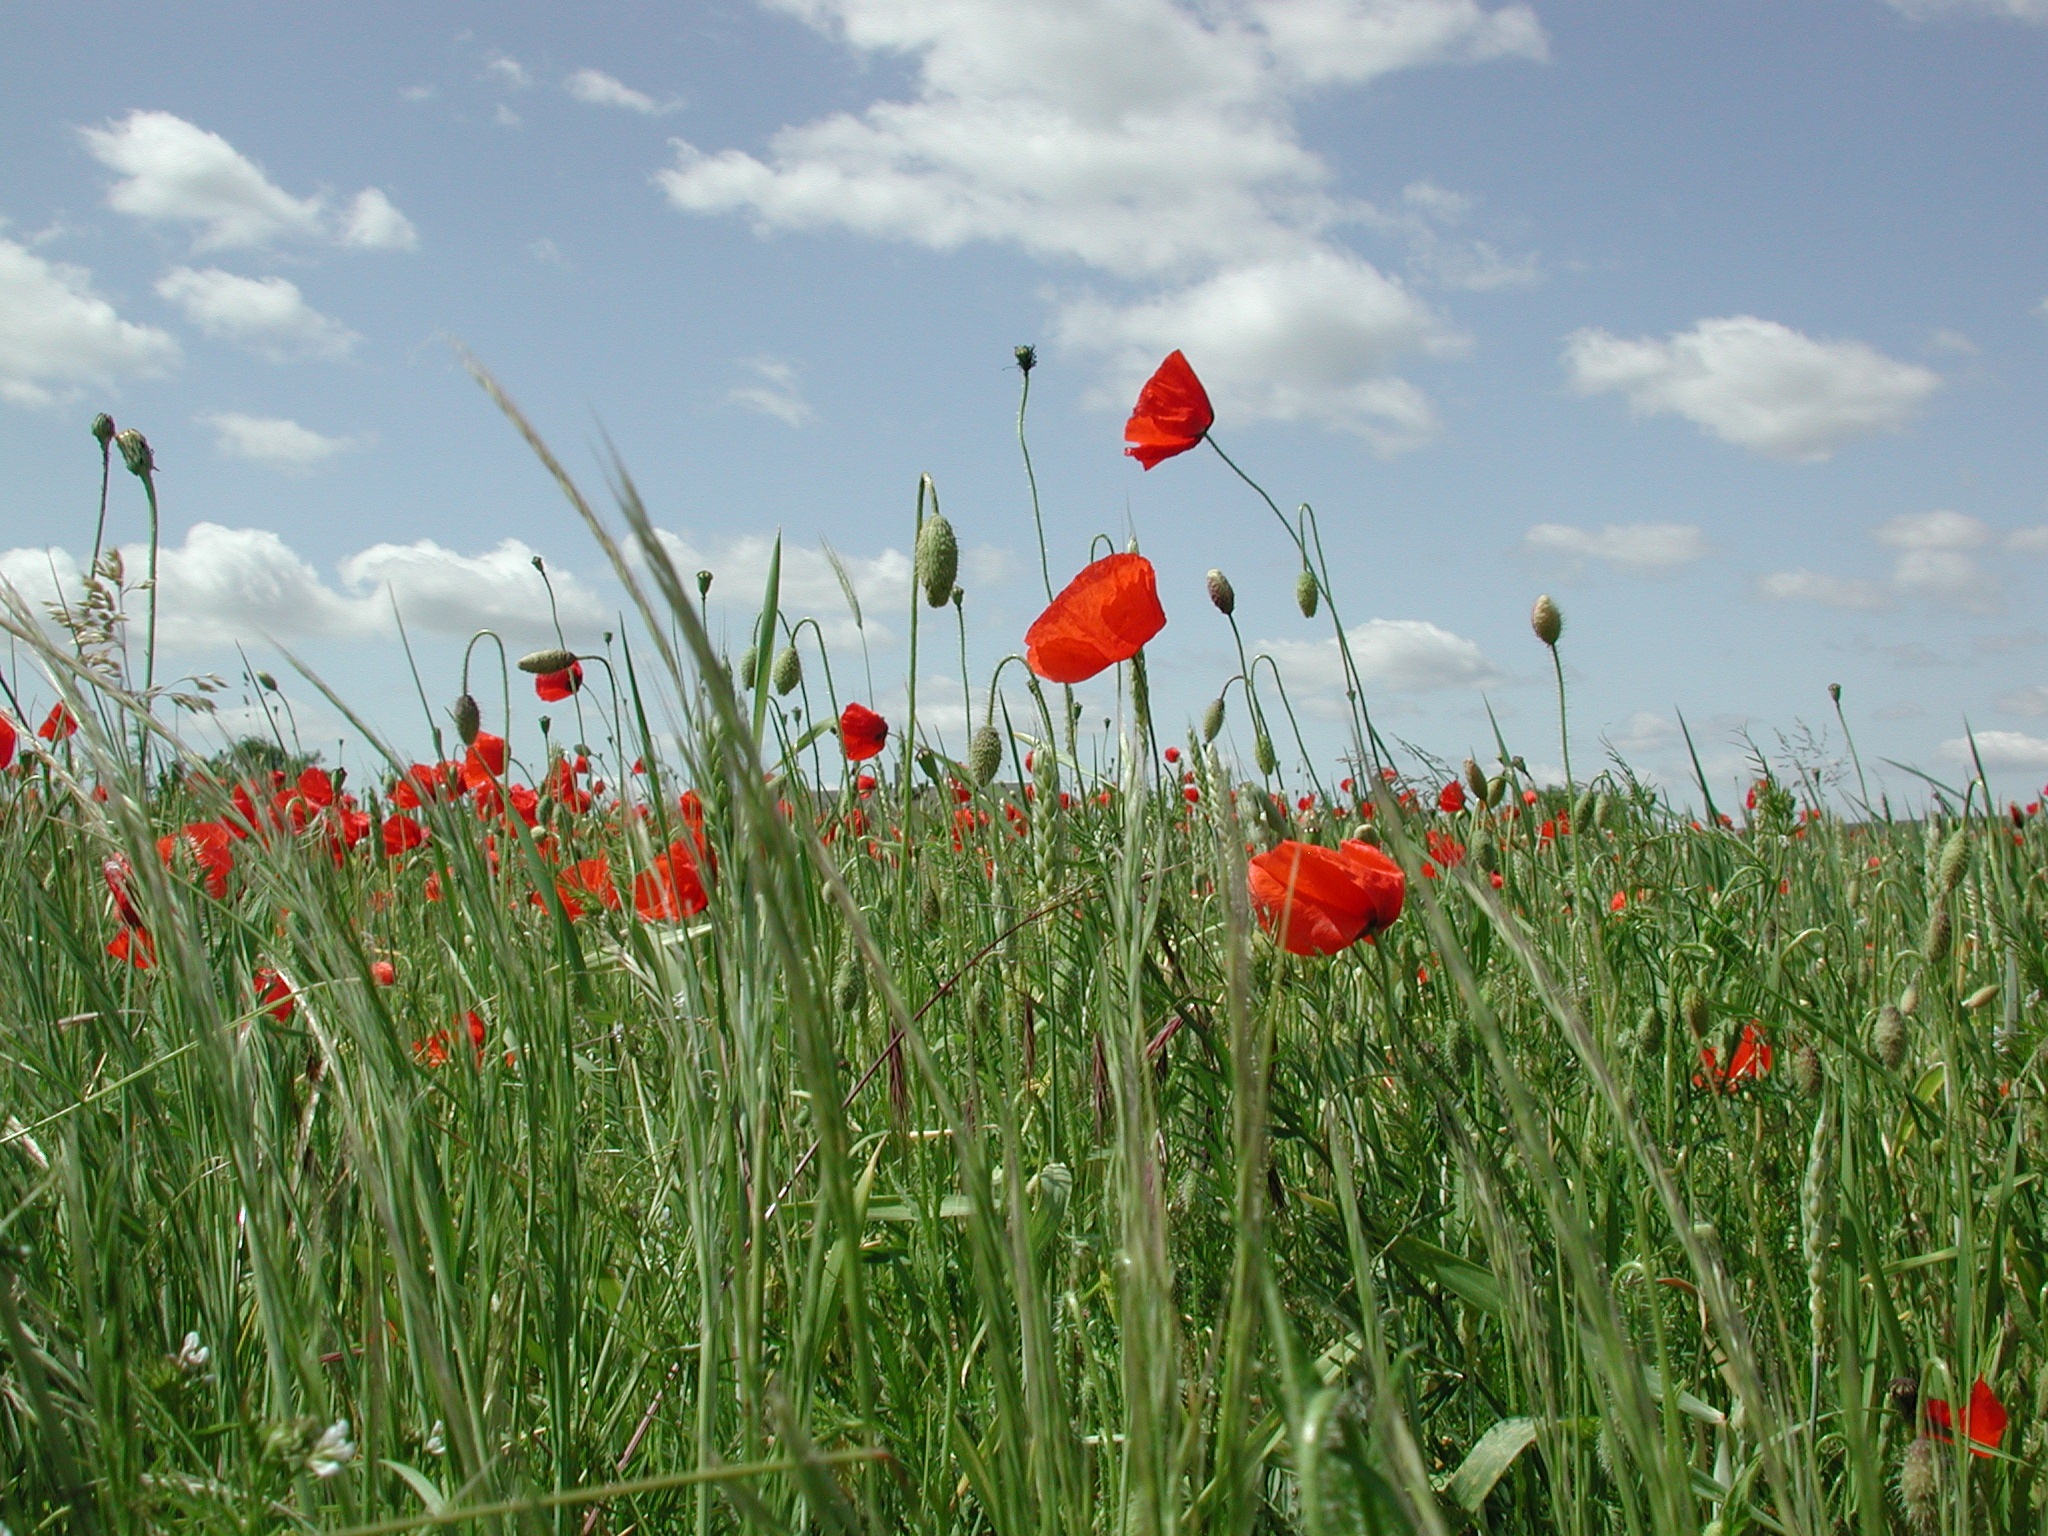
grass, plant, field, meadow, wheat, prairie, flower, red, pasture, agriculture, flora, plain, wildflower, flowers, grassland, poppy, habitat, ecosystem, coquelicot, steppe, rural area, flowering plant, fleurs des champs, field of poppies, natural environment, grass family, land plant